Anzori Barkalaja

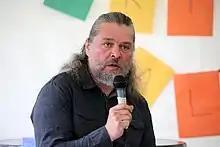
Anzori Barkalaja in 2021

Anzori Barkalaja was born in Dushanbe, Tajik Soviet Socialist Republic (now, Tajikistan) to a Mingrelian father and an Estonian mother. After his parents divorced, he moved to Estonia with his mother. He graduated from the University of Tartu, where defended his doctoral dissertation in folklore.